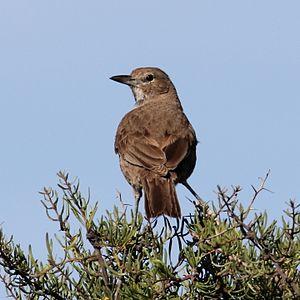
La province de Neuquén est une province d'Argentine, qui se trouve à l'extrémité nord-ouest de la Patagonie argentine. Avec une superficie de 94 378 km², elle est la plus petite province des régions australes du pays. Sa géographie s'abîme sur l'imposante Cordillère des Andes.
La province de La Rioja est une subdivision de l'Argentine située au nord-ouest du pays. Elle est limitée au nord-ouest par le Chili, à l'ouest par la province de San Juan, au sud par la province de San Luis à l'est par la province de Córdoba et au nord par la province de Catamarca.